Kampilan

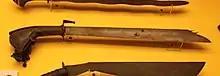
A Bagobo kampilan from Mindanao.

The most distinctive design element of the hilt is the pommel. The design of the pommel varies between ethnic groups of the Philippines. In the ethnic groups of Visayas and Luzon, the pommel usually depicts a "bakunawa" (or "naga"), a horned dragon-like mythological creature. Among the Muslim Moro people, the pommel usually depicts either a "kalaw" (hornbill) or a "kakatua" (cockatoo). Other animals depicted in kampilan pommels include monitor lizards and crocodiles. Among the Lumad people of the interiors of Mindanao, kampilan pommels do not typically depict animals, but is instead a simple curving shape that flares out at the end.